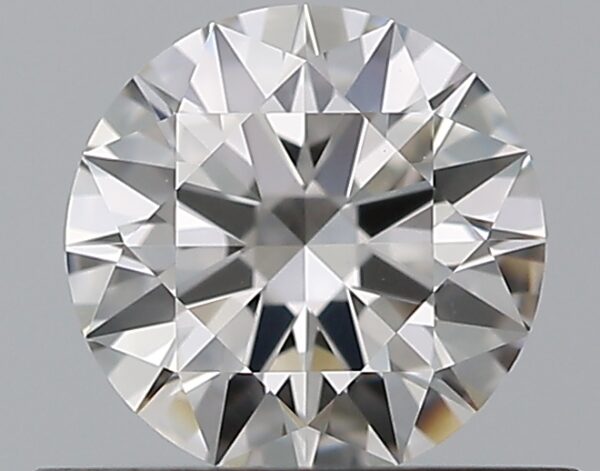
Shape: round
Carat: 0.5
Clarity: VVS2
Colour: H
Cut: EX
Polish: EX
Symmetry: EX
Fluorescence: F
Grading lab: GIA
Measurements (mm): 5.15 x 5.17 x 3.11